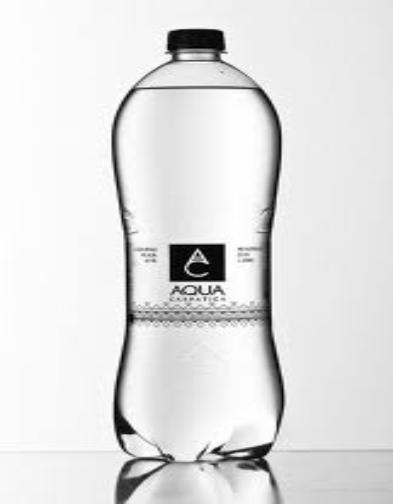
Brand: Aqua Carpatica
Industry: Food